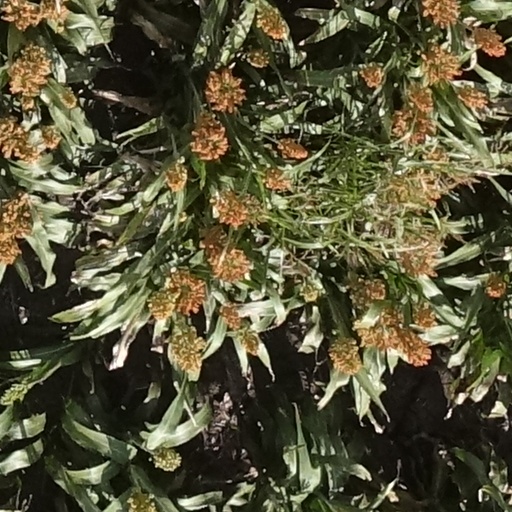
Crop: sorghum